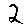
Label: 2